Alexander Tielens

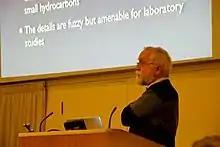
Alexander Tielens presenting at the Royal Astronomical Society in 2012.

Alexander Godfried Gerardus Maria (Xander) Tielens (born 1953) is an astronomer at Leiden Observatory, Leiden University, in the Netherlands. In 2012 he received the highest distinction in Dutch science, the Spinoza Prize.